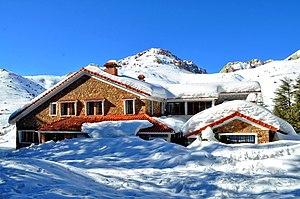
chalet du CAF TIKJDA
Tikjda, situé dans la commune d'El Asnam dans la wilaya de Bouira en Algérie, est une ancienne station de ski à 1 478 mètres d'altitude, sur le versant sud du Djurdjura dans la région de Kabylie.